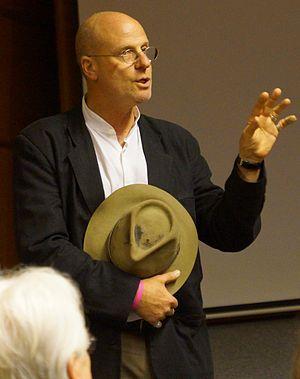
Péter Forgács, né à Eger le 10 octobre 1950, est un artiste multimédia, photographe et cinéaste indépendant hongrois basé à Budapest, en Hongrie.